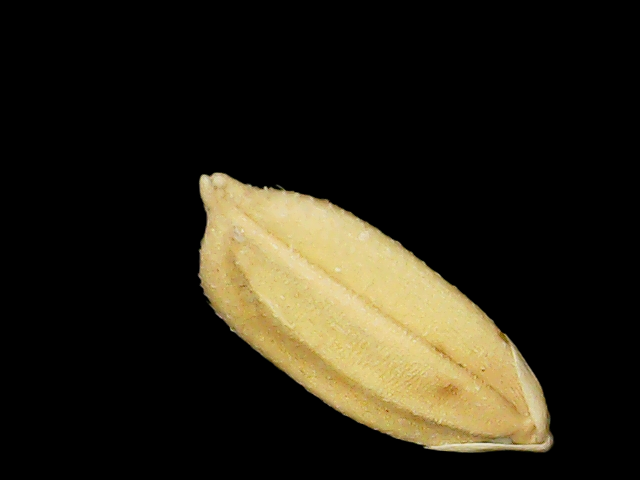
Rice variety: Binadhan08